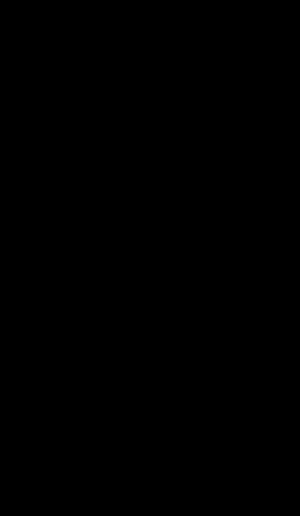
Le concept de pensée évolutionniste, selon lequel les espèces évoluent au cours du temps, remonte à l'Antiquité, dans les idées des Grecs, des Romains, des Chinois, de même que dans la science islamique du Moyen Âge. Cependant, jusqu'au XVIIIᵉ siècle, la pensée biologique occidentale était dominée par l'essentialisme selon lequel les espèces possédaient des caractéristiques inaltérables. Cette vision changea lors du siècle des Lumières lorsque la vision mécanique se développa dans les sciences naturelles à partir des sciences physiques. Les naturalistes commencèrent à se pencher sur la variabilité des espèces. L'émergence de la paléontologie et son concept d'extinction affaiblit un peu plus la vision statique de la nature. Au début du XIXᵉ siècle, Lamarck proposa sa théorie transformiste, la première formulation scientifique de la théorie de l'évolution.